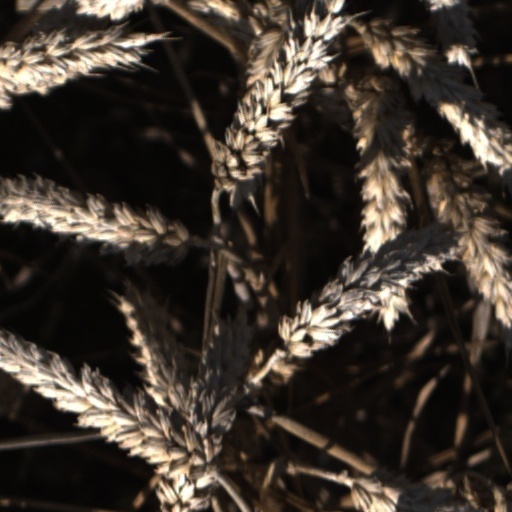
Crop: wheat